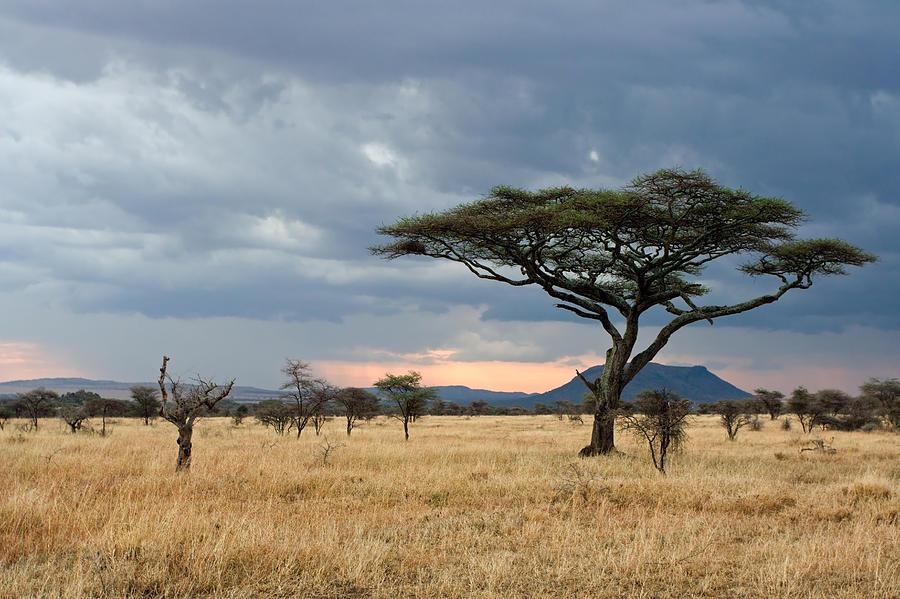
Mandhari yenye nyasi kavu iliyo na mti mmoja mkubwa wa mwamvuli uliozungukwa na miti mingine midogo huku milima ikiwa kwa mbali. Vyote hivi vikiwa chini ya anga lenye mawingu mazito.